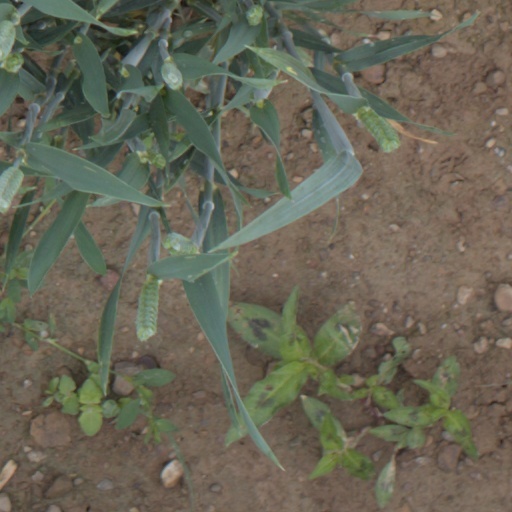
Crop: wheat